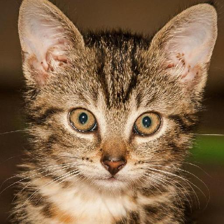
Label: animals